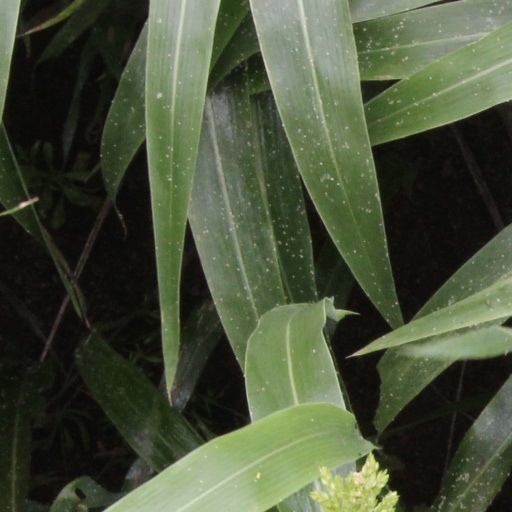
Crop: sorghum